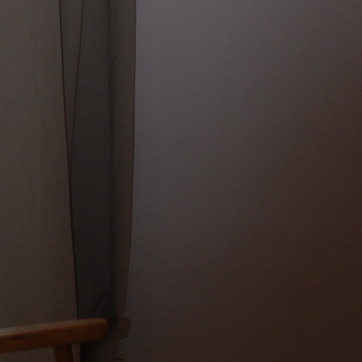
Material: painted